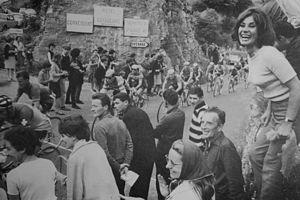
Le Prix de l'Amitié (futur tour de l'Ain cycliste)
Corveissiat est une commune française, située dans le département de l'Ain en région Auvergne-Rhône-Alpes.